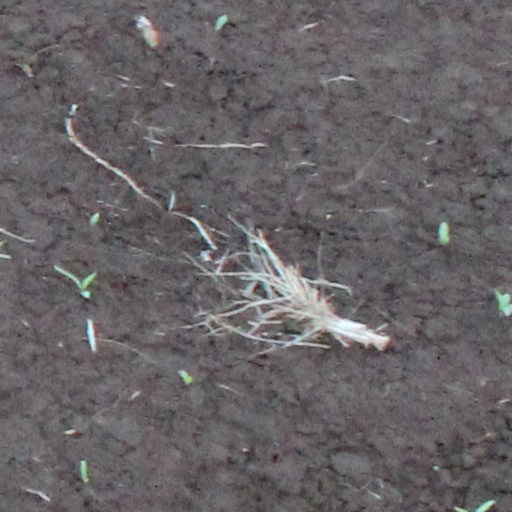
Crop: wheat